Per Sällström

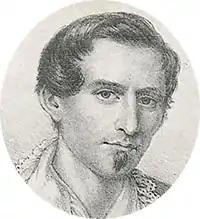

Per Sällström (1802-1839) was a Swedish opera singer (tenor). He was an elite member of the Royal Swedish Opera from 1820 to 1839.